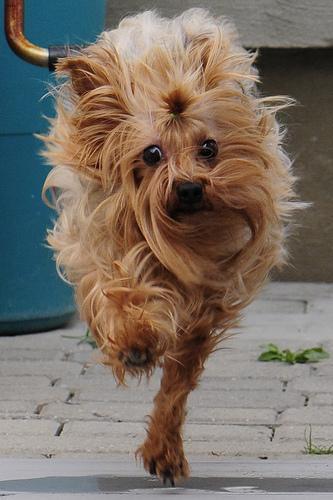
yorkshire terrier